Question: Where is the cat looking?
Tambaya: Ina magen take kallo?
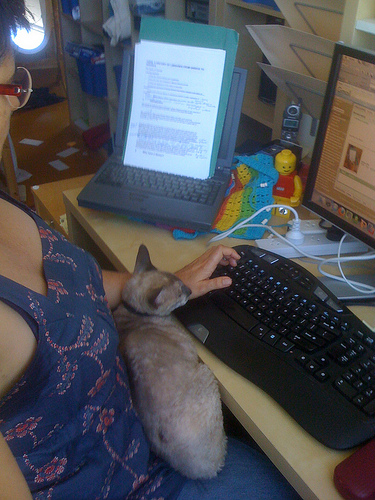
Answer: Towards monitor.
Amsa: Ga monitor.